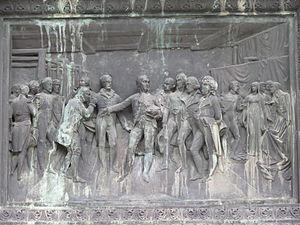
Bas-relief en bronze sur le socle de la statue équestre de Napoléon représentant: ""Le premier consul visite les manufactures du faubourg Saint-Sever et récompense le plus ancien ouvrier de l'industrie rouennaise 2 novembre 1802""."
L' histoire économique de la France de 1789 à 1815 est constituée par l'ensemble des faits qui marquèrent l'histoire économique de ce pays sous la Révolution, le Consulat et le Premier Empire.
Édouard Sévène, né le 6 mars 1761 à Marvejols, mort le 15 septembre 1822 à Rouen, est un entrepreneur français, dirigeant de manufactures, inspirateur du Blocus continental sous le Premier Empire.